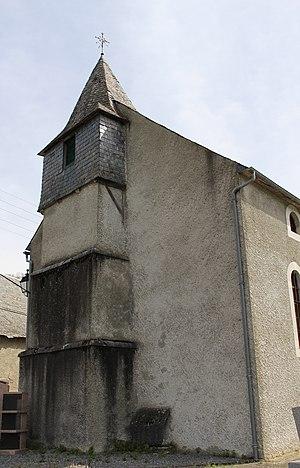
Église Saint-André d'Espèche (Hautes-Pyrénées)